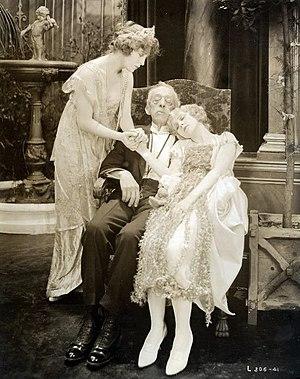
Robert Brower, né le 14 juillet 1850 à Mayville et mort le 8 décembre 1934 à West Hollywood, est un acteur américain.